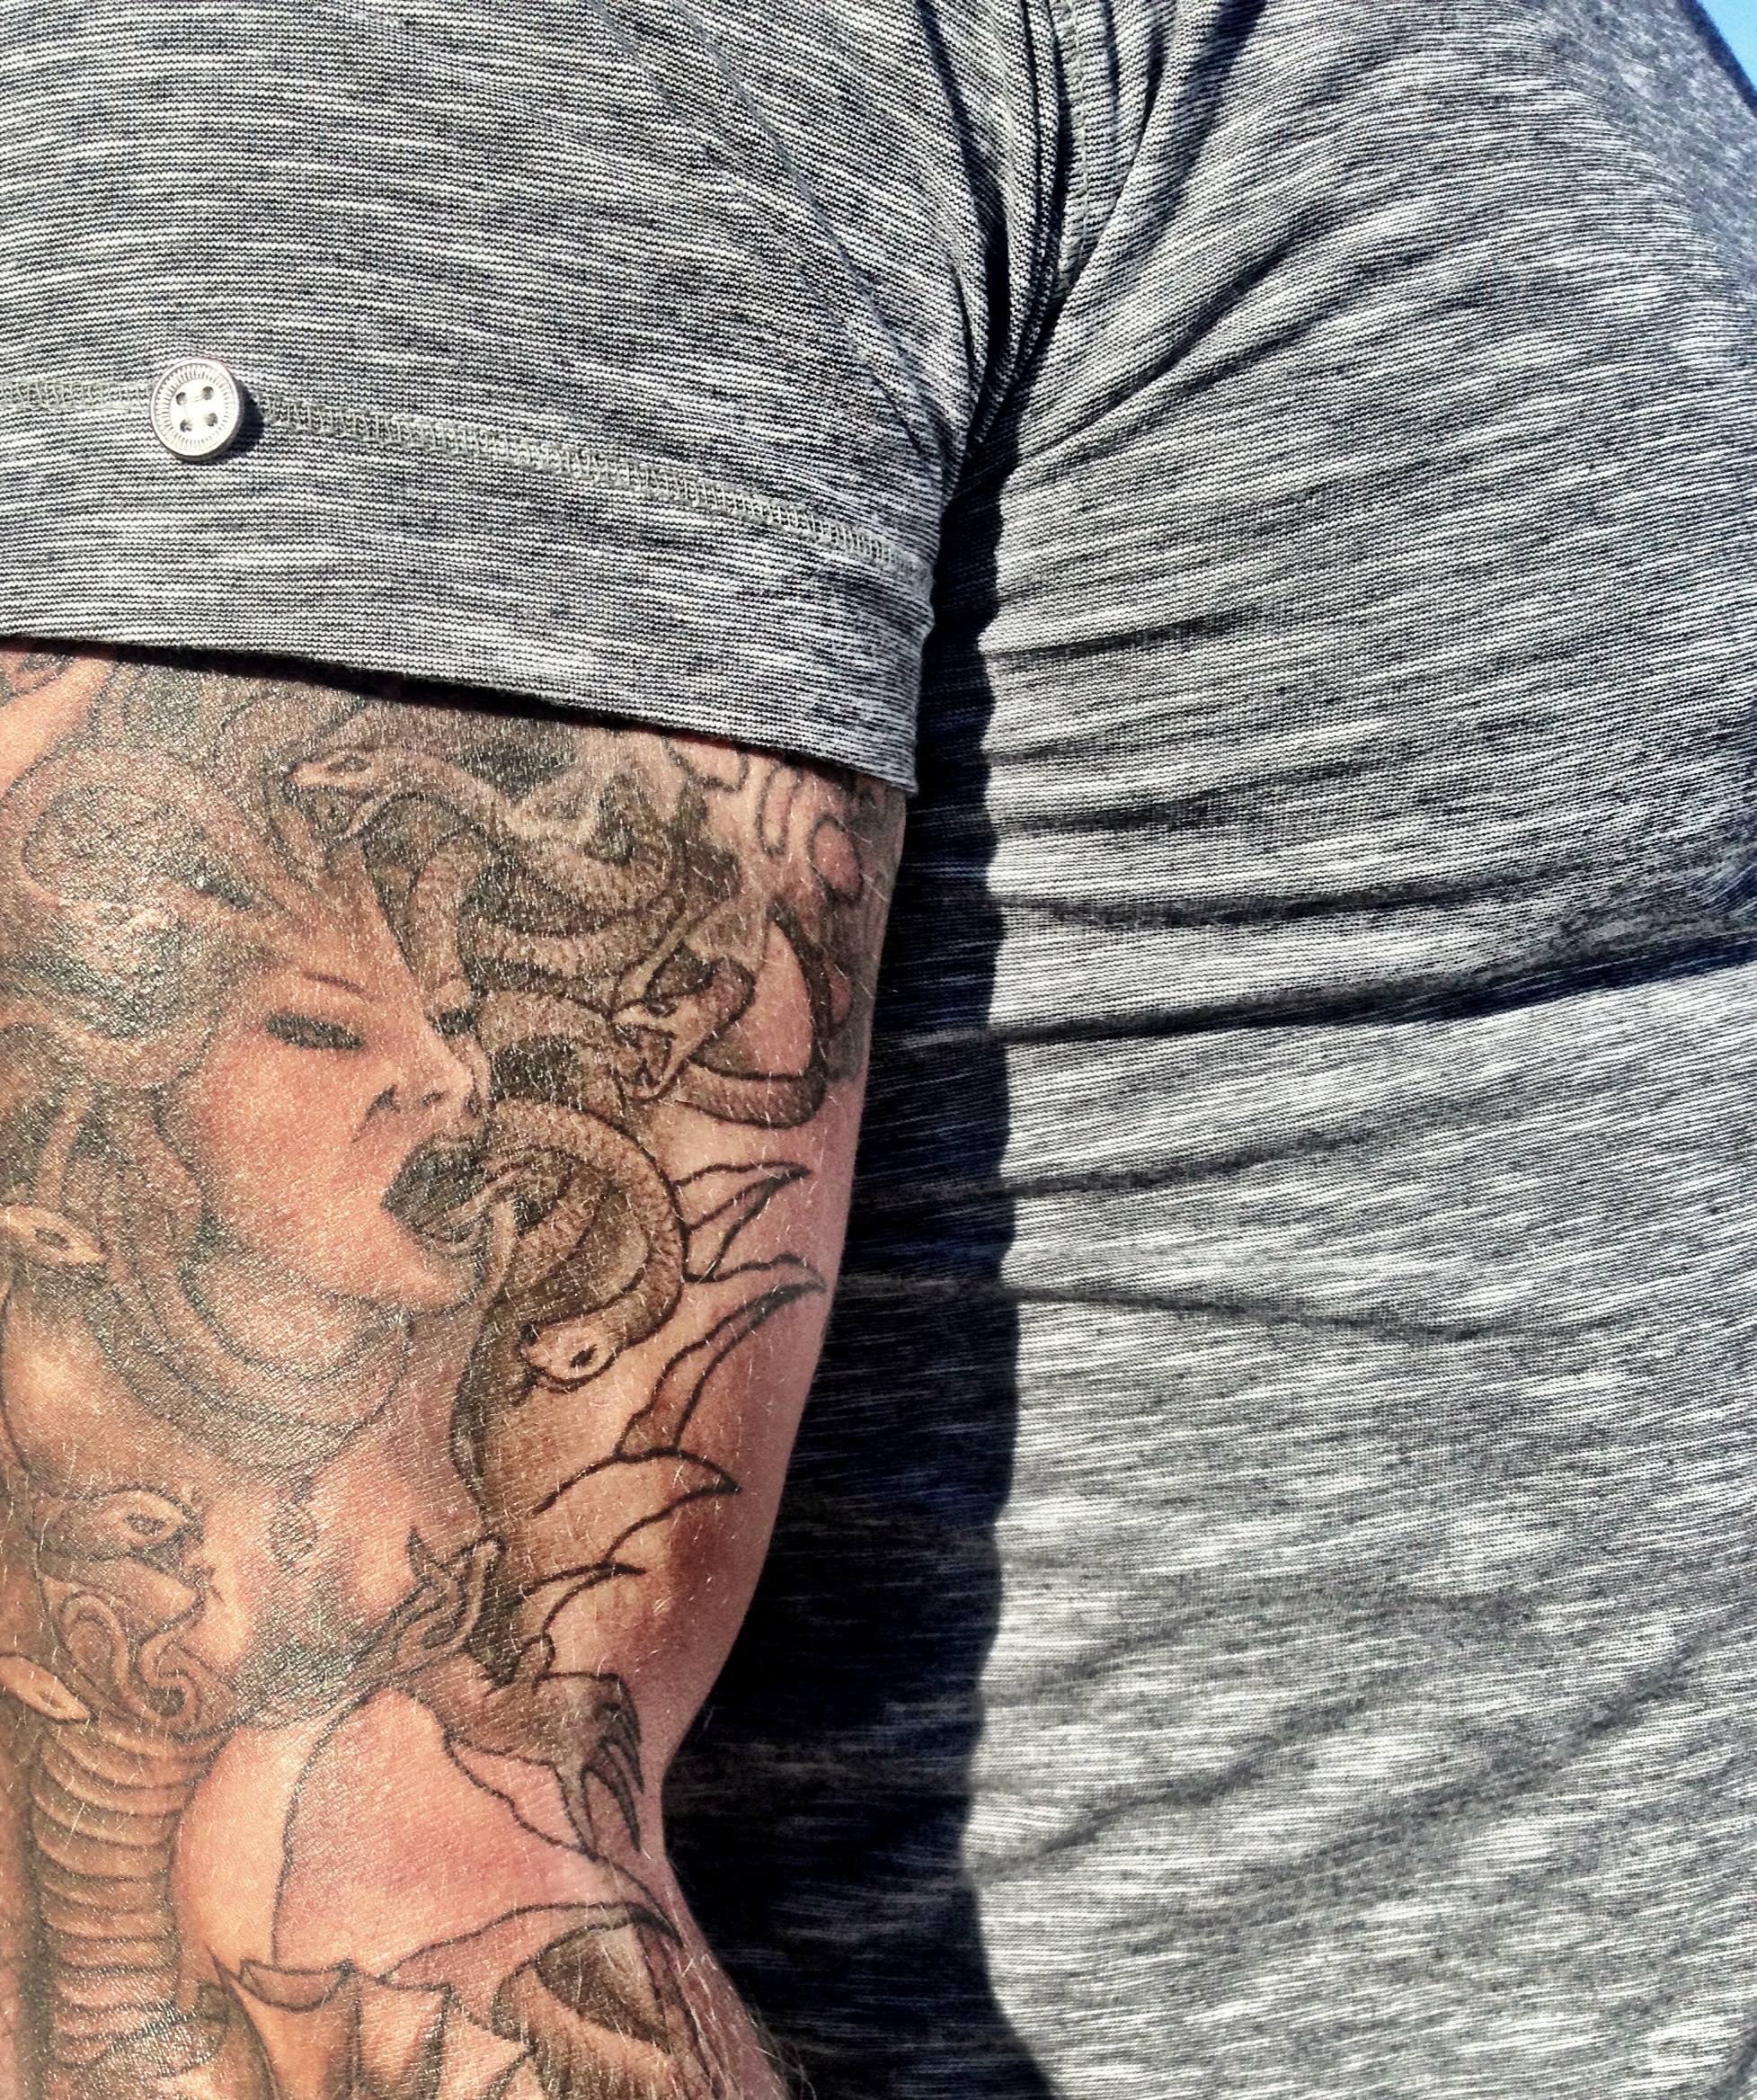
tattoo, arm, chest, human body